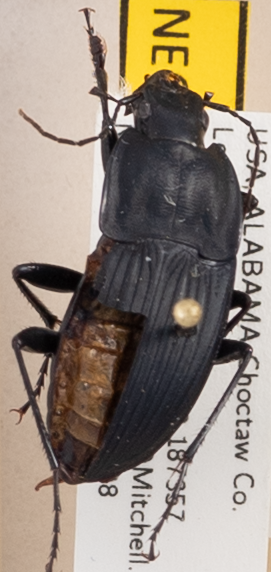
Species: Dicaelus furvus furvus
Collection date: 2018-05-08
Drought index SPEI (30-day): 0.776
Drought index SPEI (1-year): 0.71
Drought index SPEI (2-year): -0.022